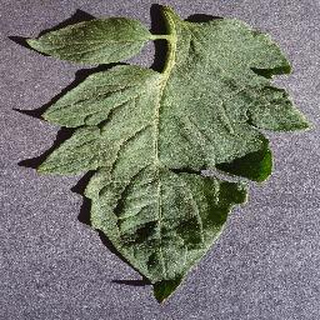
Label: healthy_tomato